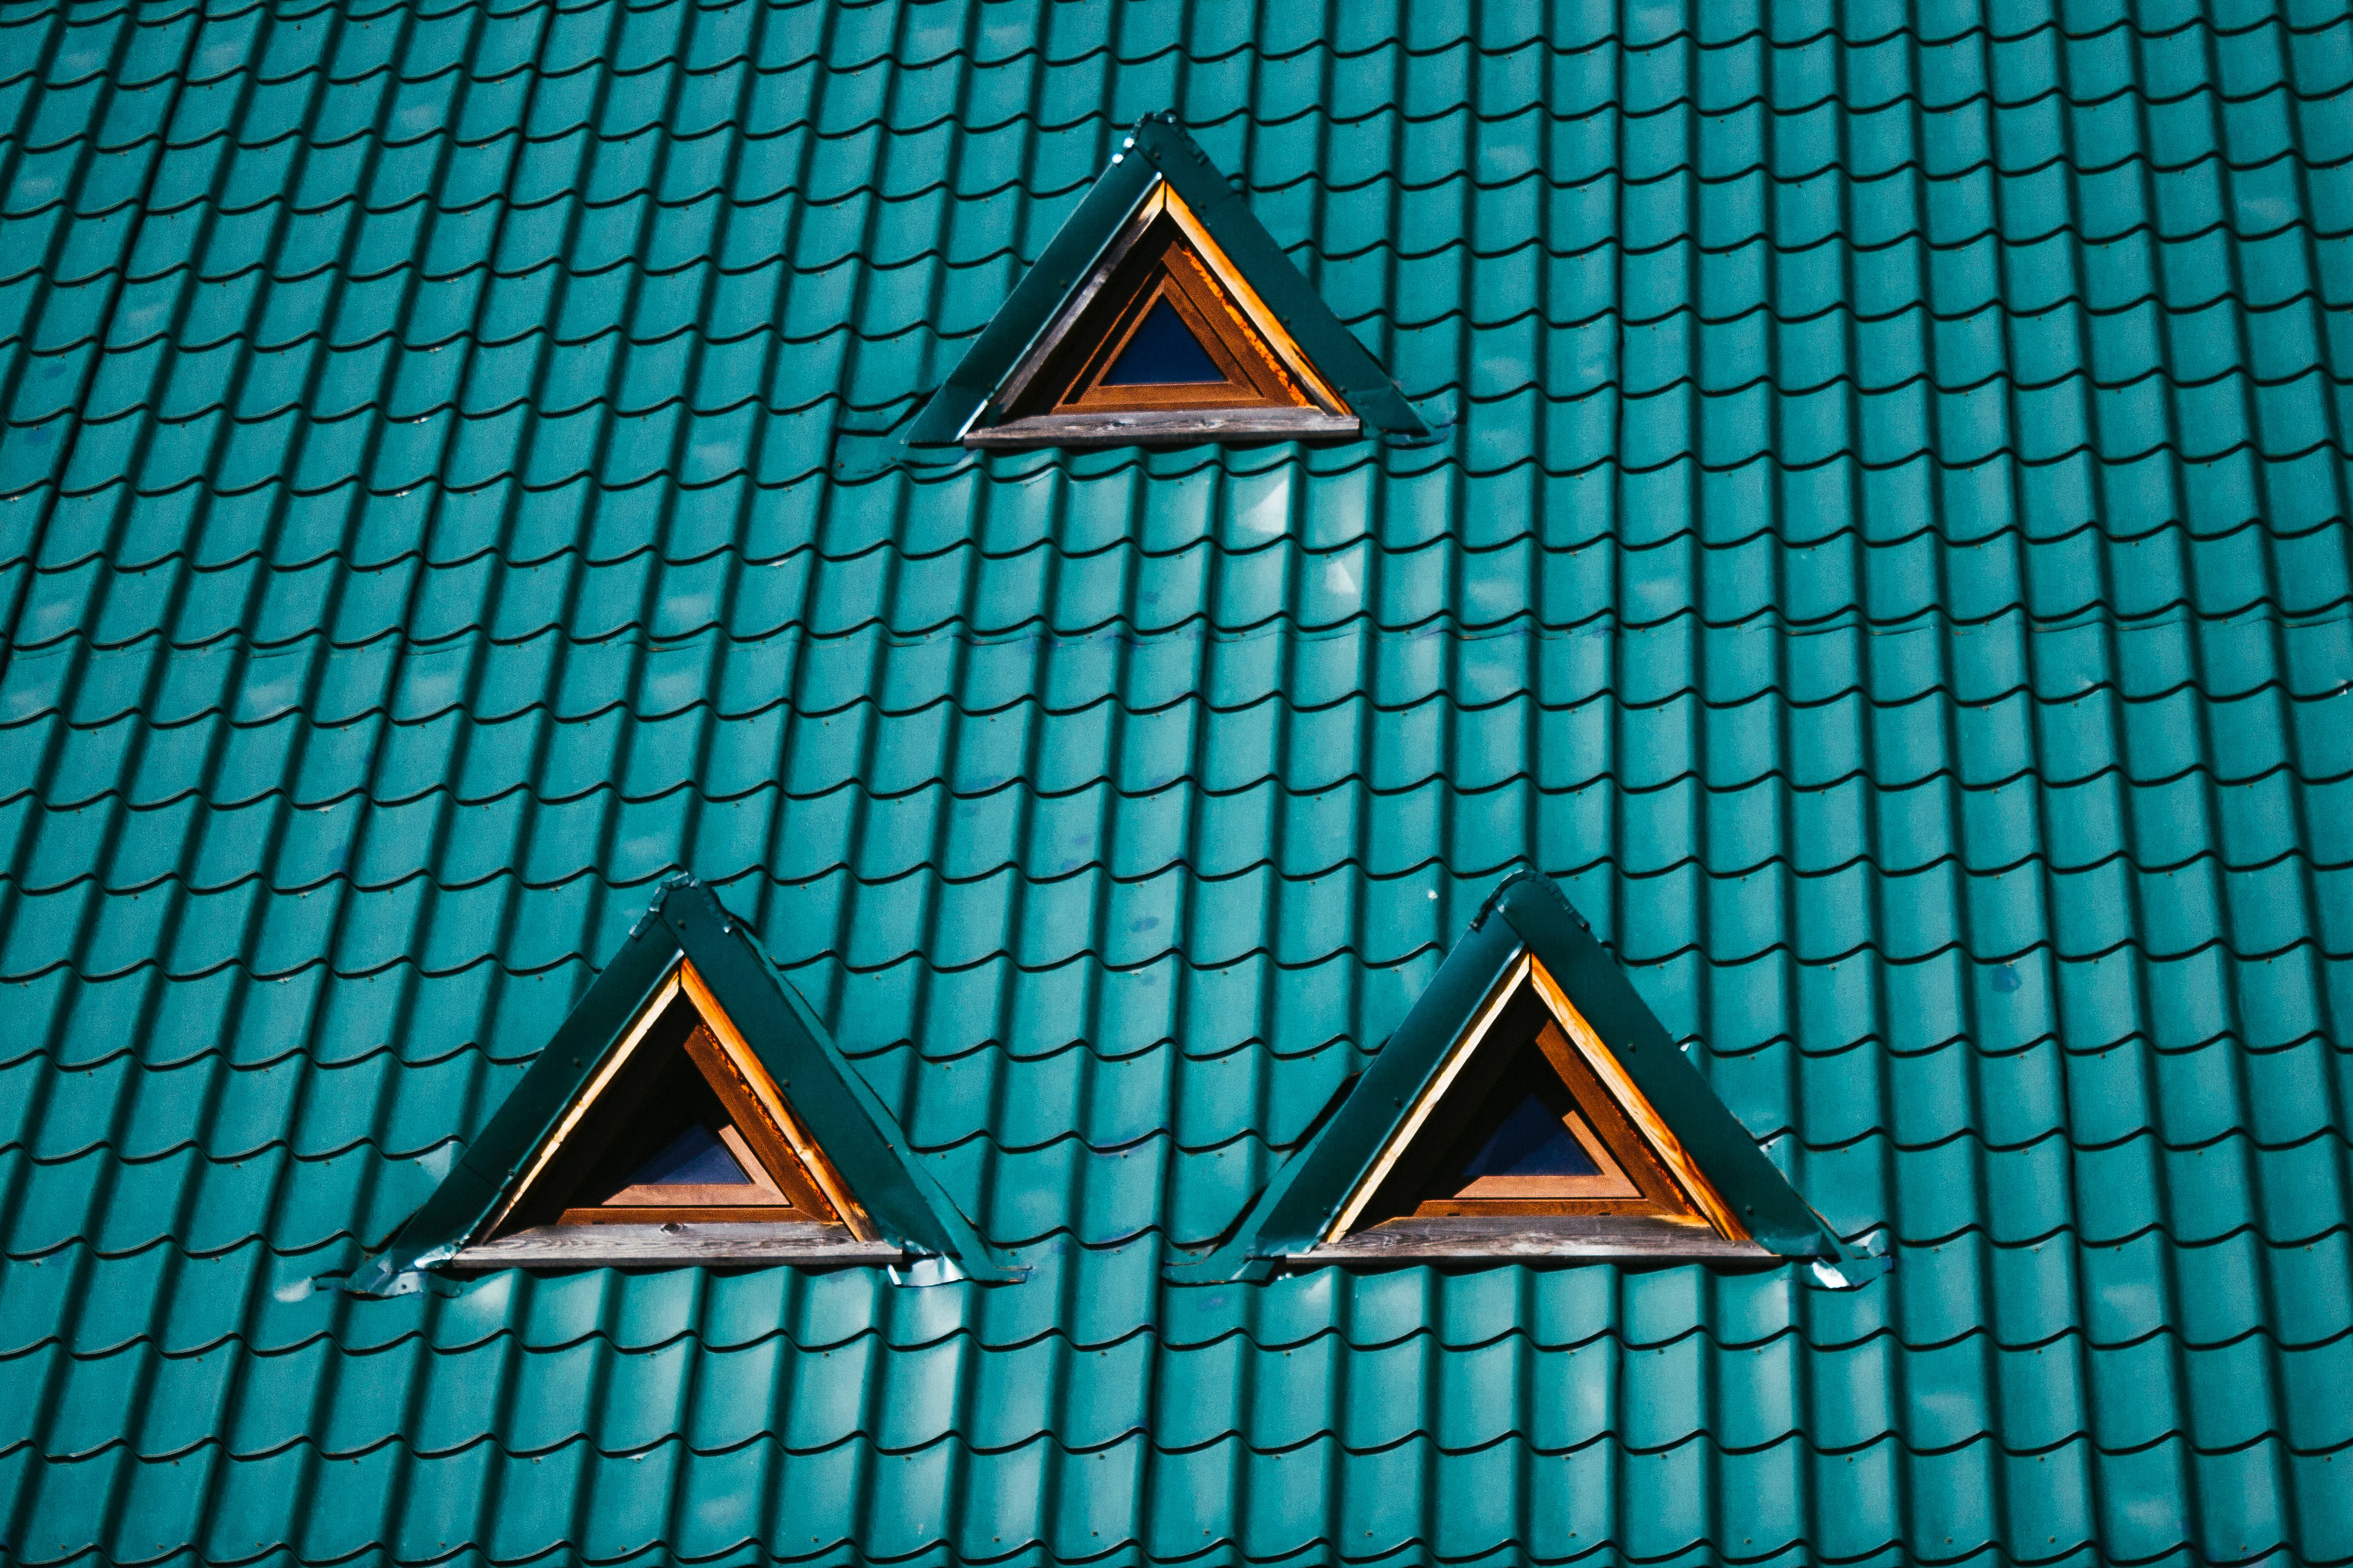
window, glass, roof, skyscraper, pattern, line, green, facade, blue, material, circle, design, triangle, net, symmetry, shape